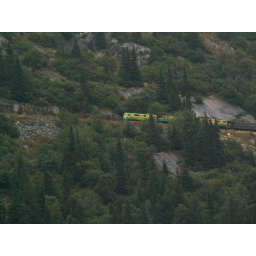
Another train running on the track ahead of us. There were probably people in there taking pictures of us.